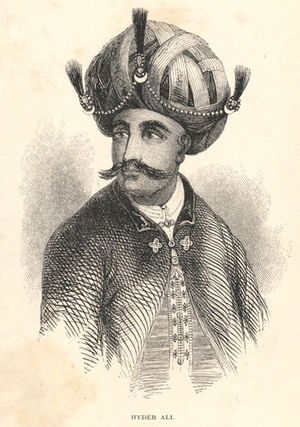
Haider Ali
Haidar Alî var de facto leder, derefter sultan for kongeriget Mysore i Sydindien fra 1761 til hans død. Han udmærkede sig militært og tiltrak til slut opmærksomheden fra lederne af Mysore. Han blev udnævnt til øverstkommanderende for Krishnaraja Wodeyar II's hær og overtog magten fra monarken og Mysoreregeringen. Han indgik en alliance med franskmændene mod briterne og blev de facto hersker af Mysore som øverste minister i 1761. Hans regeringstid var præget af hyppige krige mod naboer og af oprør på dets territorium. Hans ældste søn Tipû Sâhib overtog et stort kongerige, der grænses mod nord af Krishnafloden, mod øst af de østlige Ghats og mod vest det arabiske hav. Hele sit liv kæmpede han mod det militære herredømme fra det britiske østindiske selskab, især under den første og anden Mysore krig.